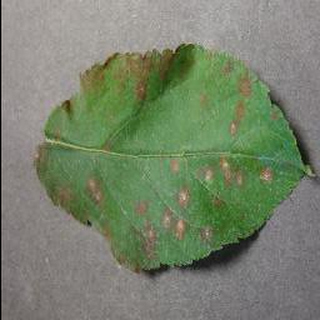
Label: apple_cedar_apple_rust